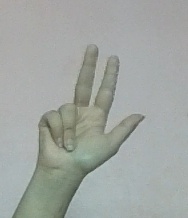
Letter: al